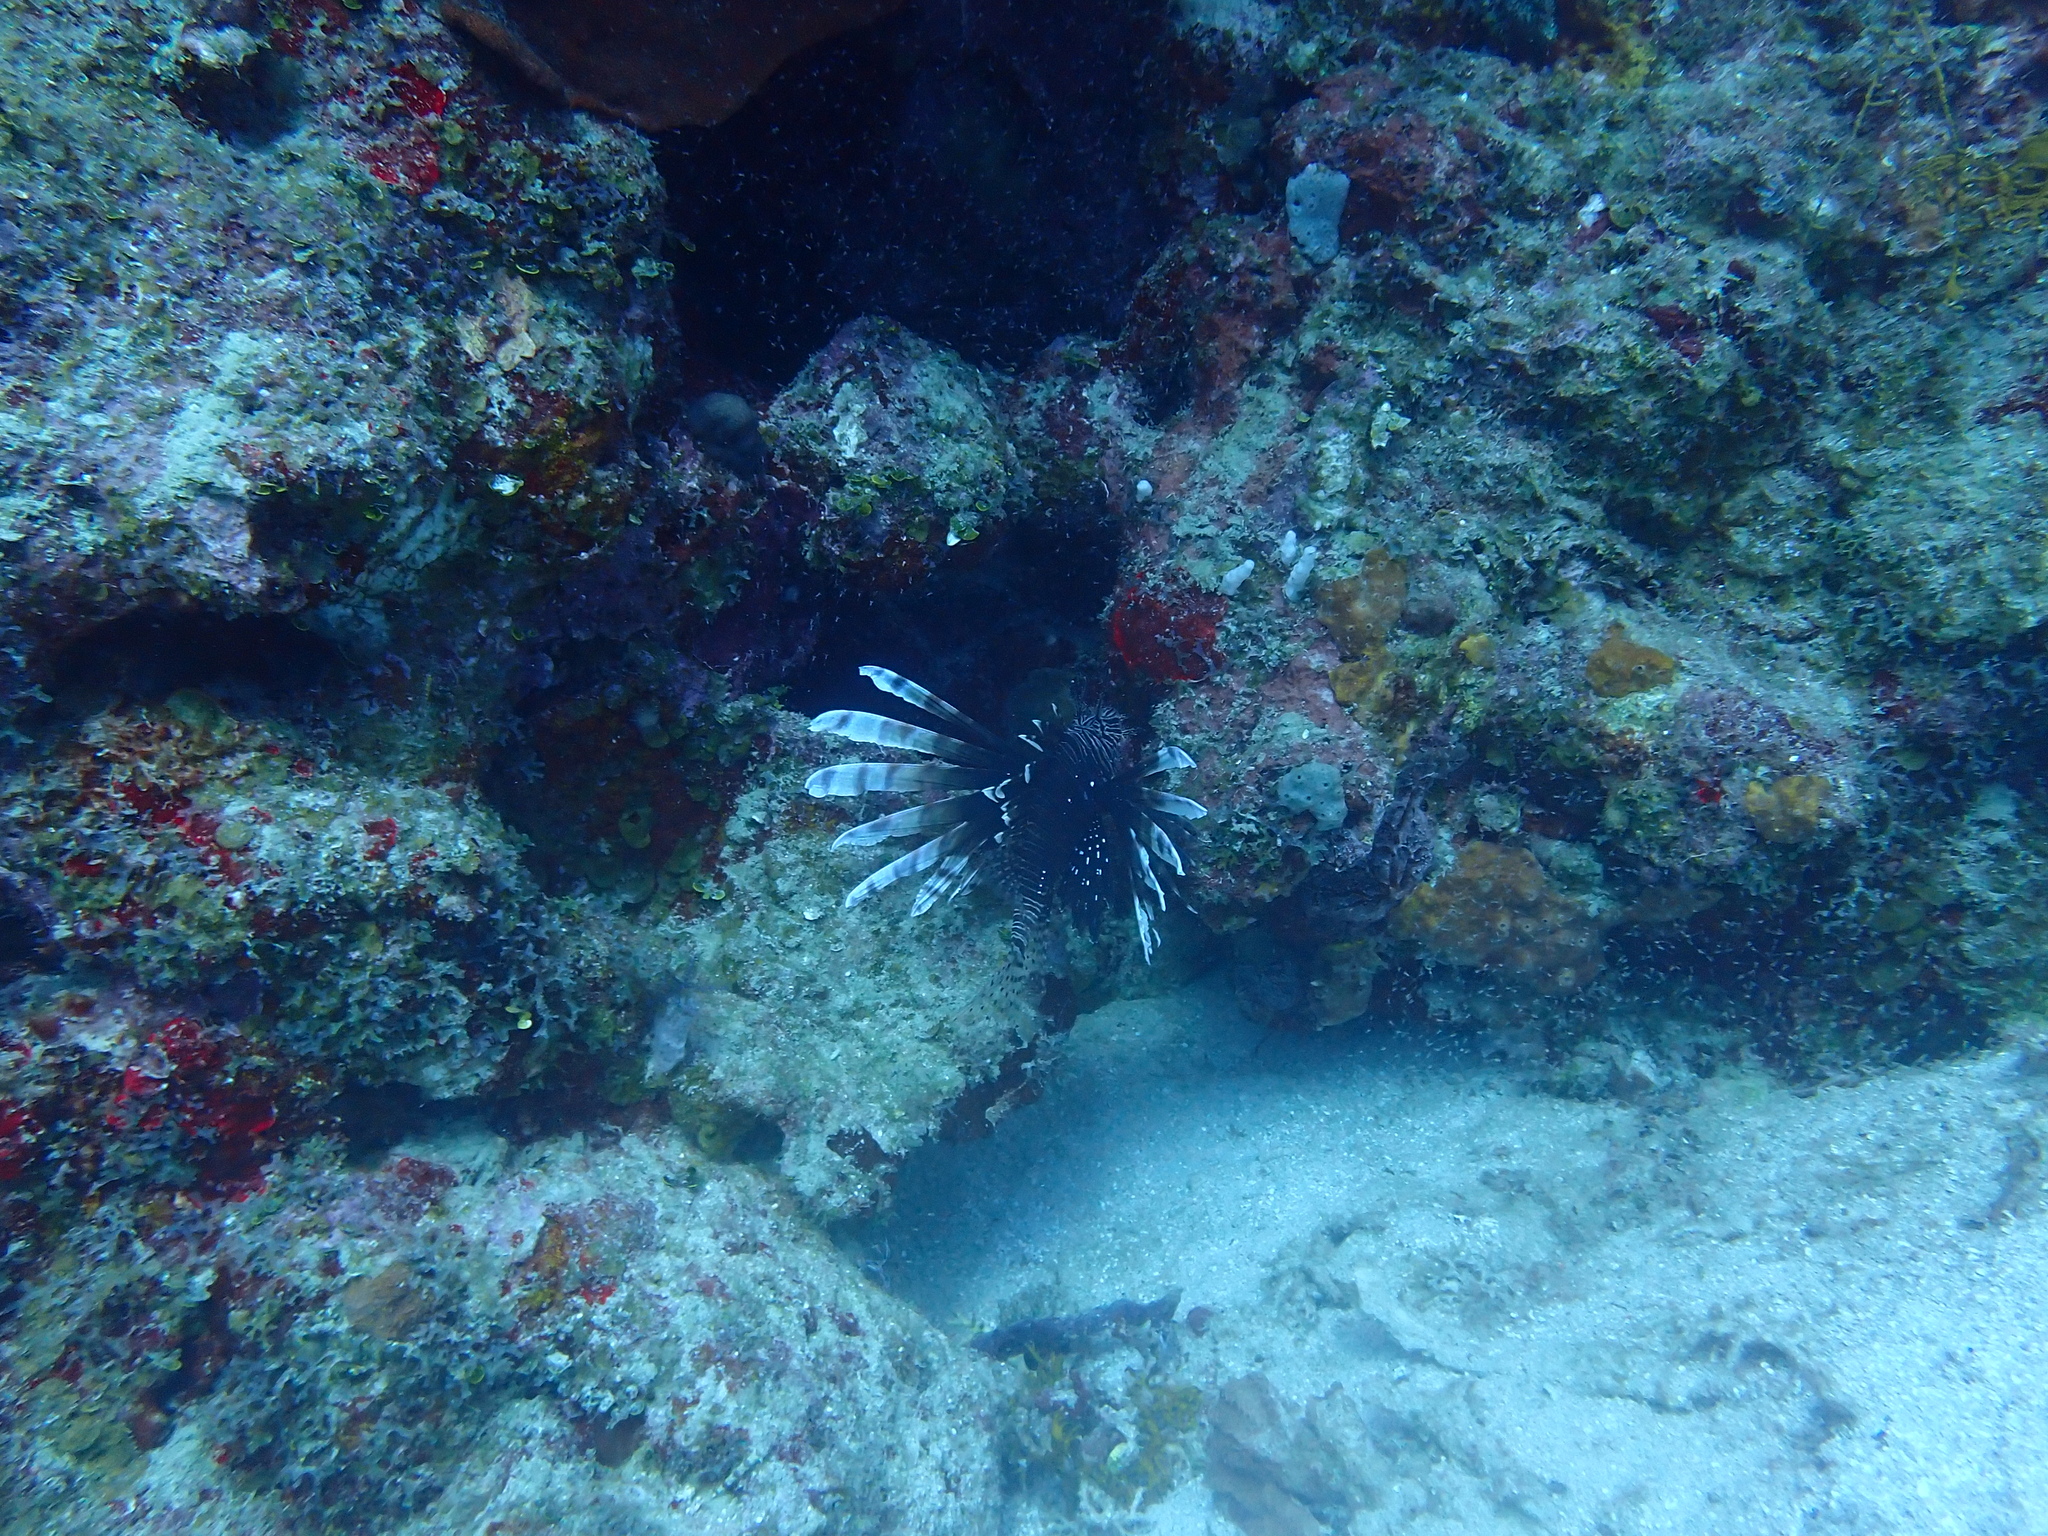
Pterois volitans (Red Lionfish)